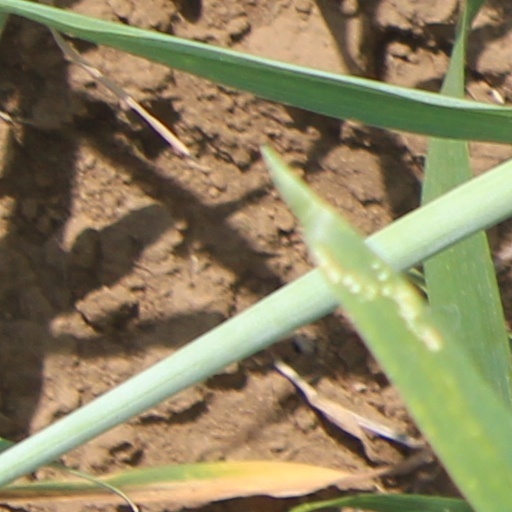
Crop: wheat